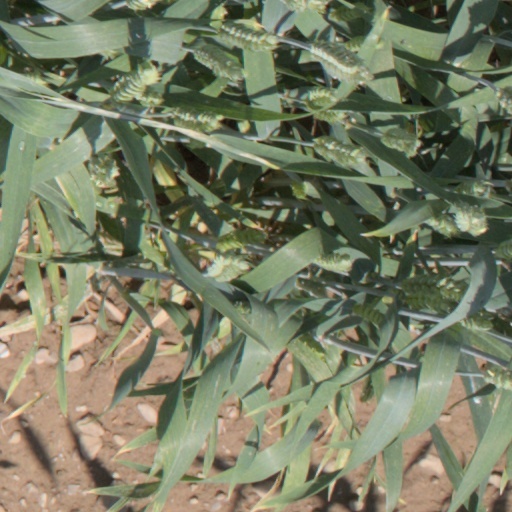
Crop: wheat